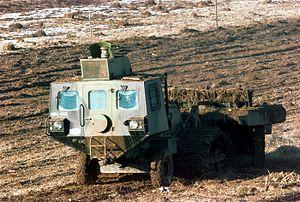
L'armée royale jordanienne fait partie des Forces armées jordaniennes. Elle tire ses origines d'unités comme la Légion arabe. Elle a livré des combats à Israël en 1948, 1956, 1967, et 1973. L'armée a également combattu les Syriens et l'OLP au cours de Septembre noir en 1970.
Le 17ᵉ régiment du génie parachutiste est une unité militaire française basée à Montauban. Il reprend les traditions du 17ᵉ régiment colonial du génie qui s'était illustré en 1945 lors de la seconde guerre mondiale.
Le Aardvark JSFU est un démineur mécanique utilisant un système de tambour rotatif à fléaux. Ce véhicule comportant plus de 72 chaînes et une cabine blindée, est habituellement utilisé dans les vastes zones minées.